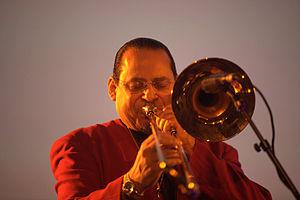
Steve Turre, né Stephen Johnson Turre, le 12 septembre 1948, est un tromboniste de jazz américain, né à Omaha, connu pour son utilisation de la conque et d'autres coquillages, dont il est un des pionniers dans leurs utilisations dans les musiques occidentales.